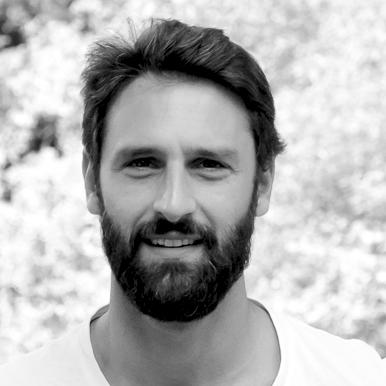
Age: 33